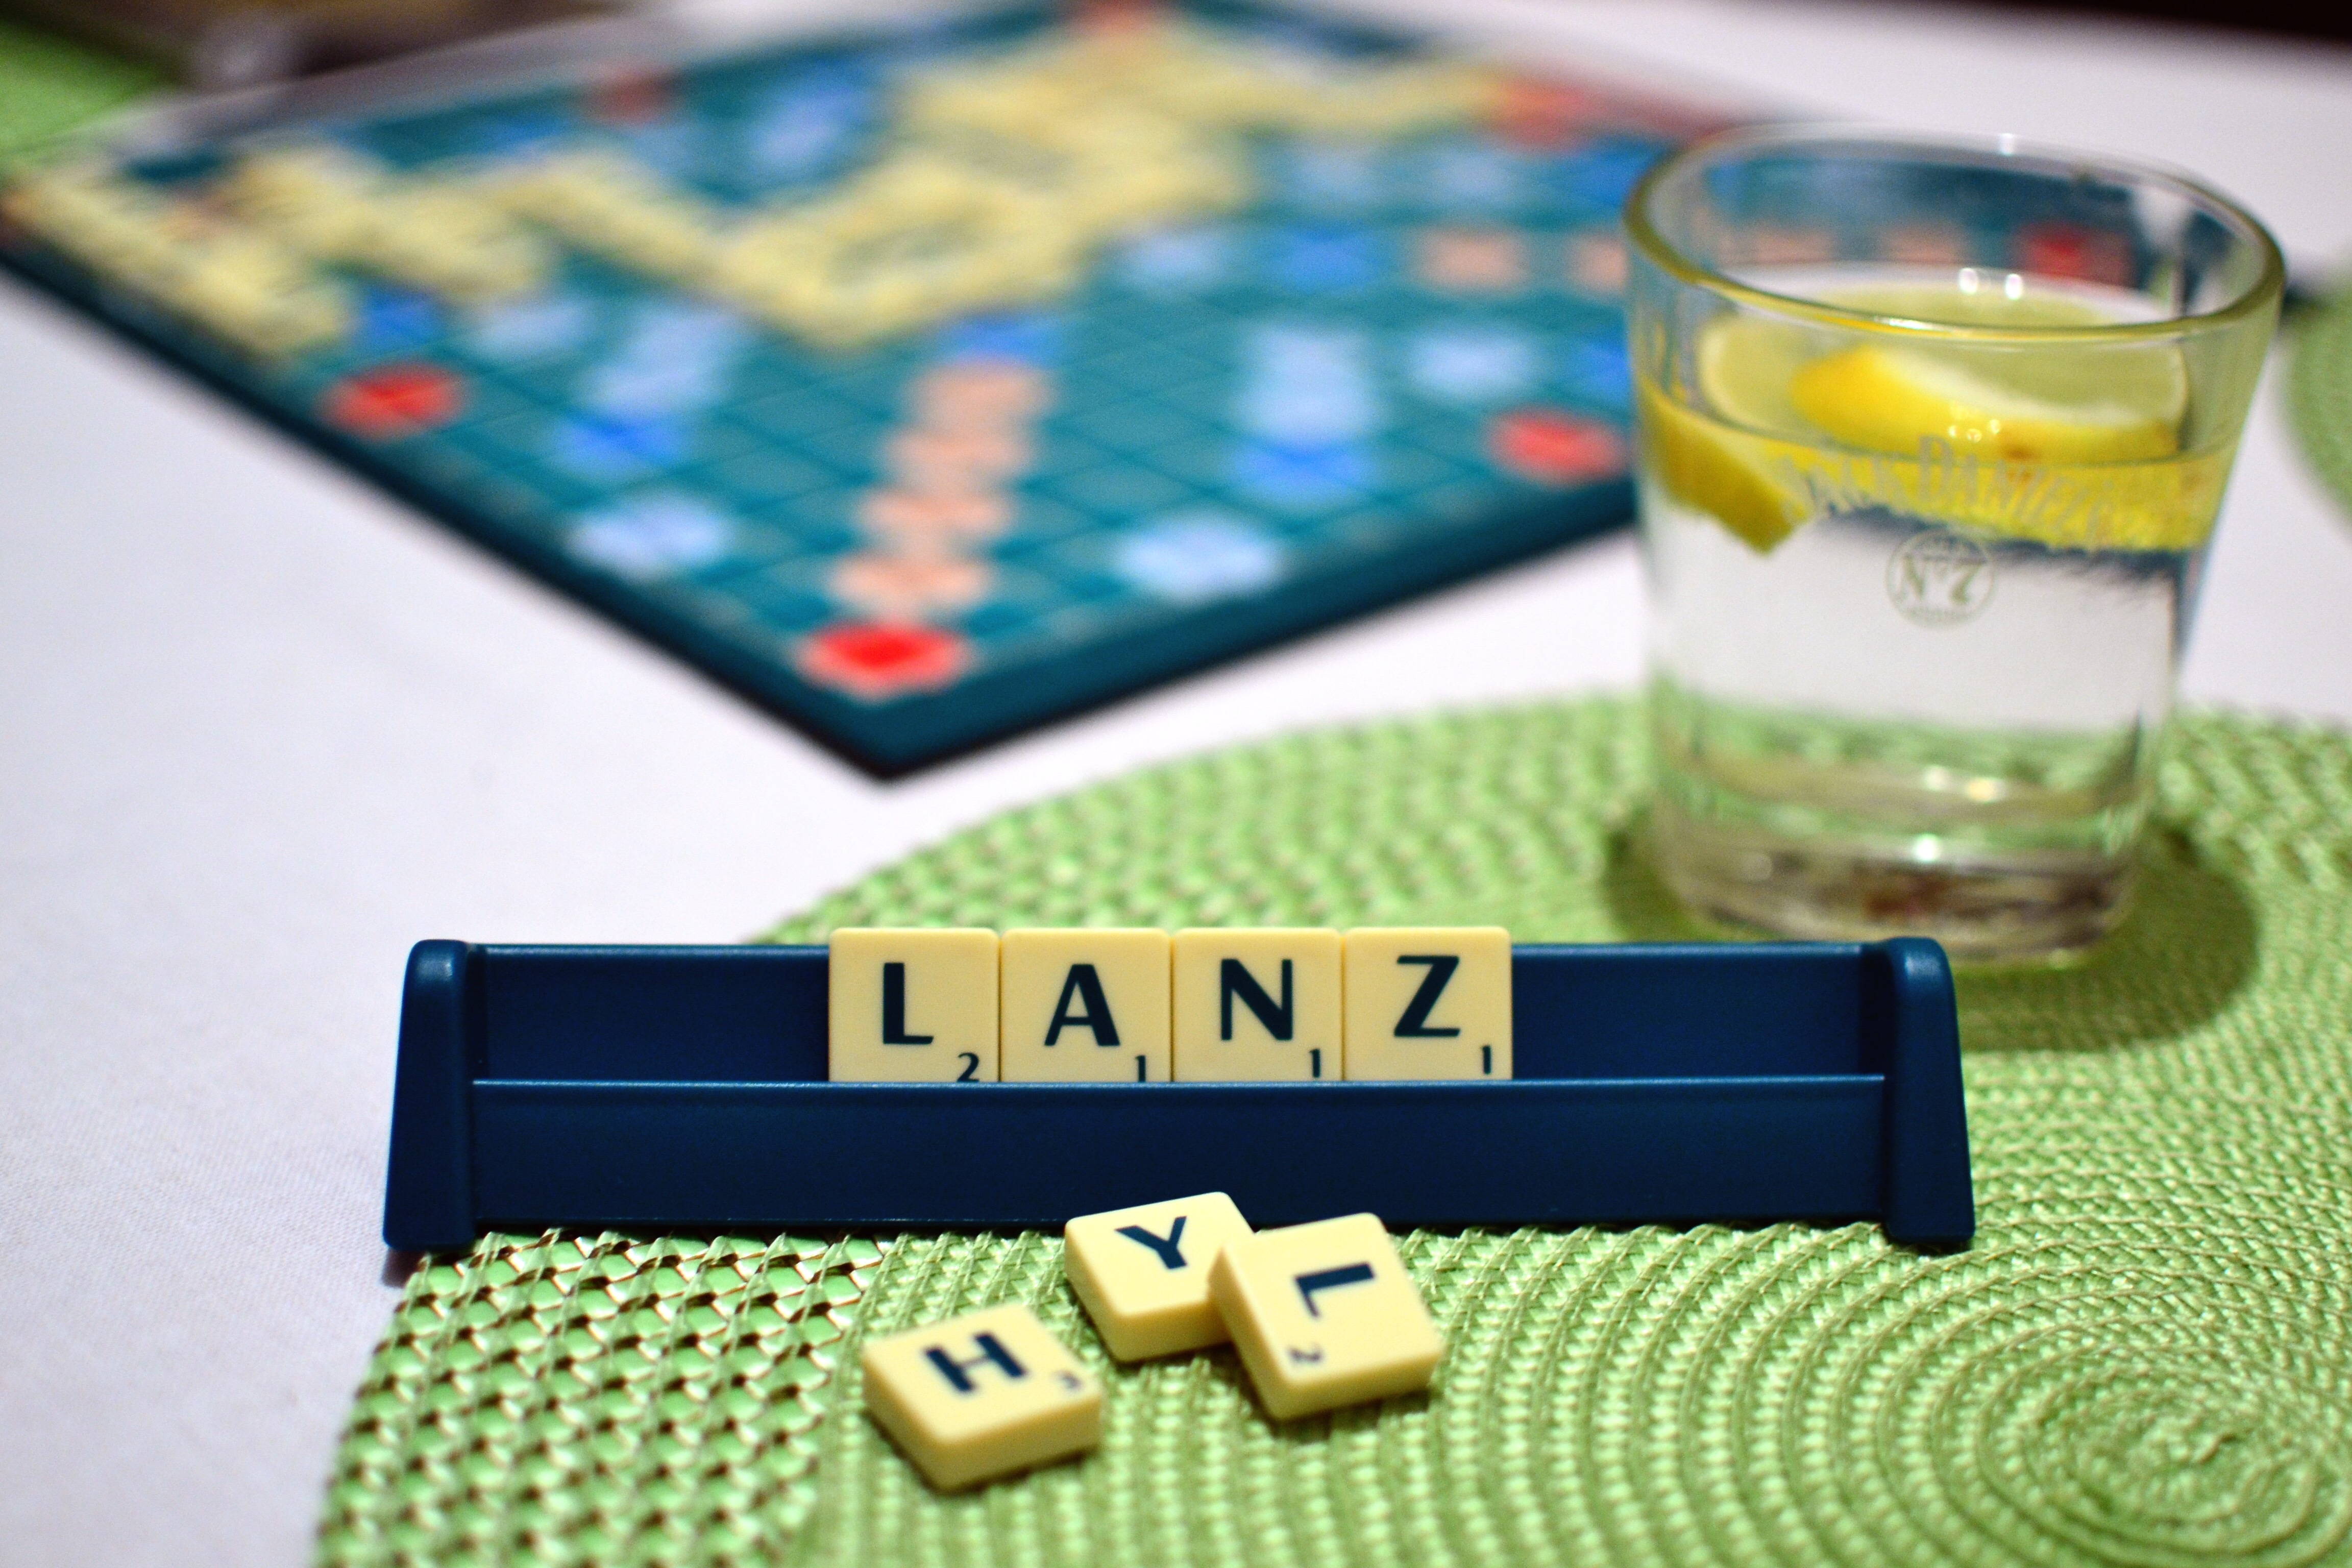
game, play, toy, scrabble, words, teamwork, letters, puzzle, games, solution, challenge, ideas, answer, crossword, indoor games and sports, tabletop game